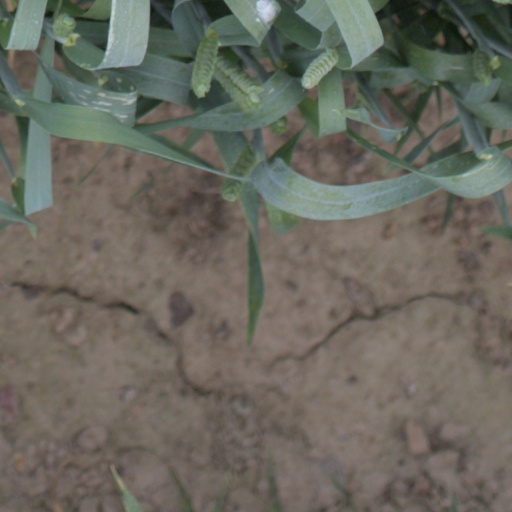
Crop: wheat